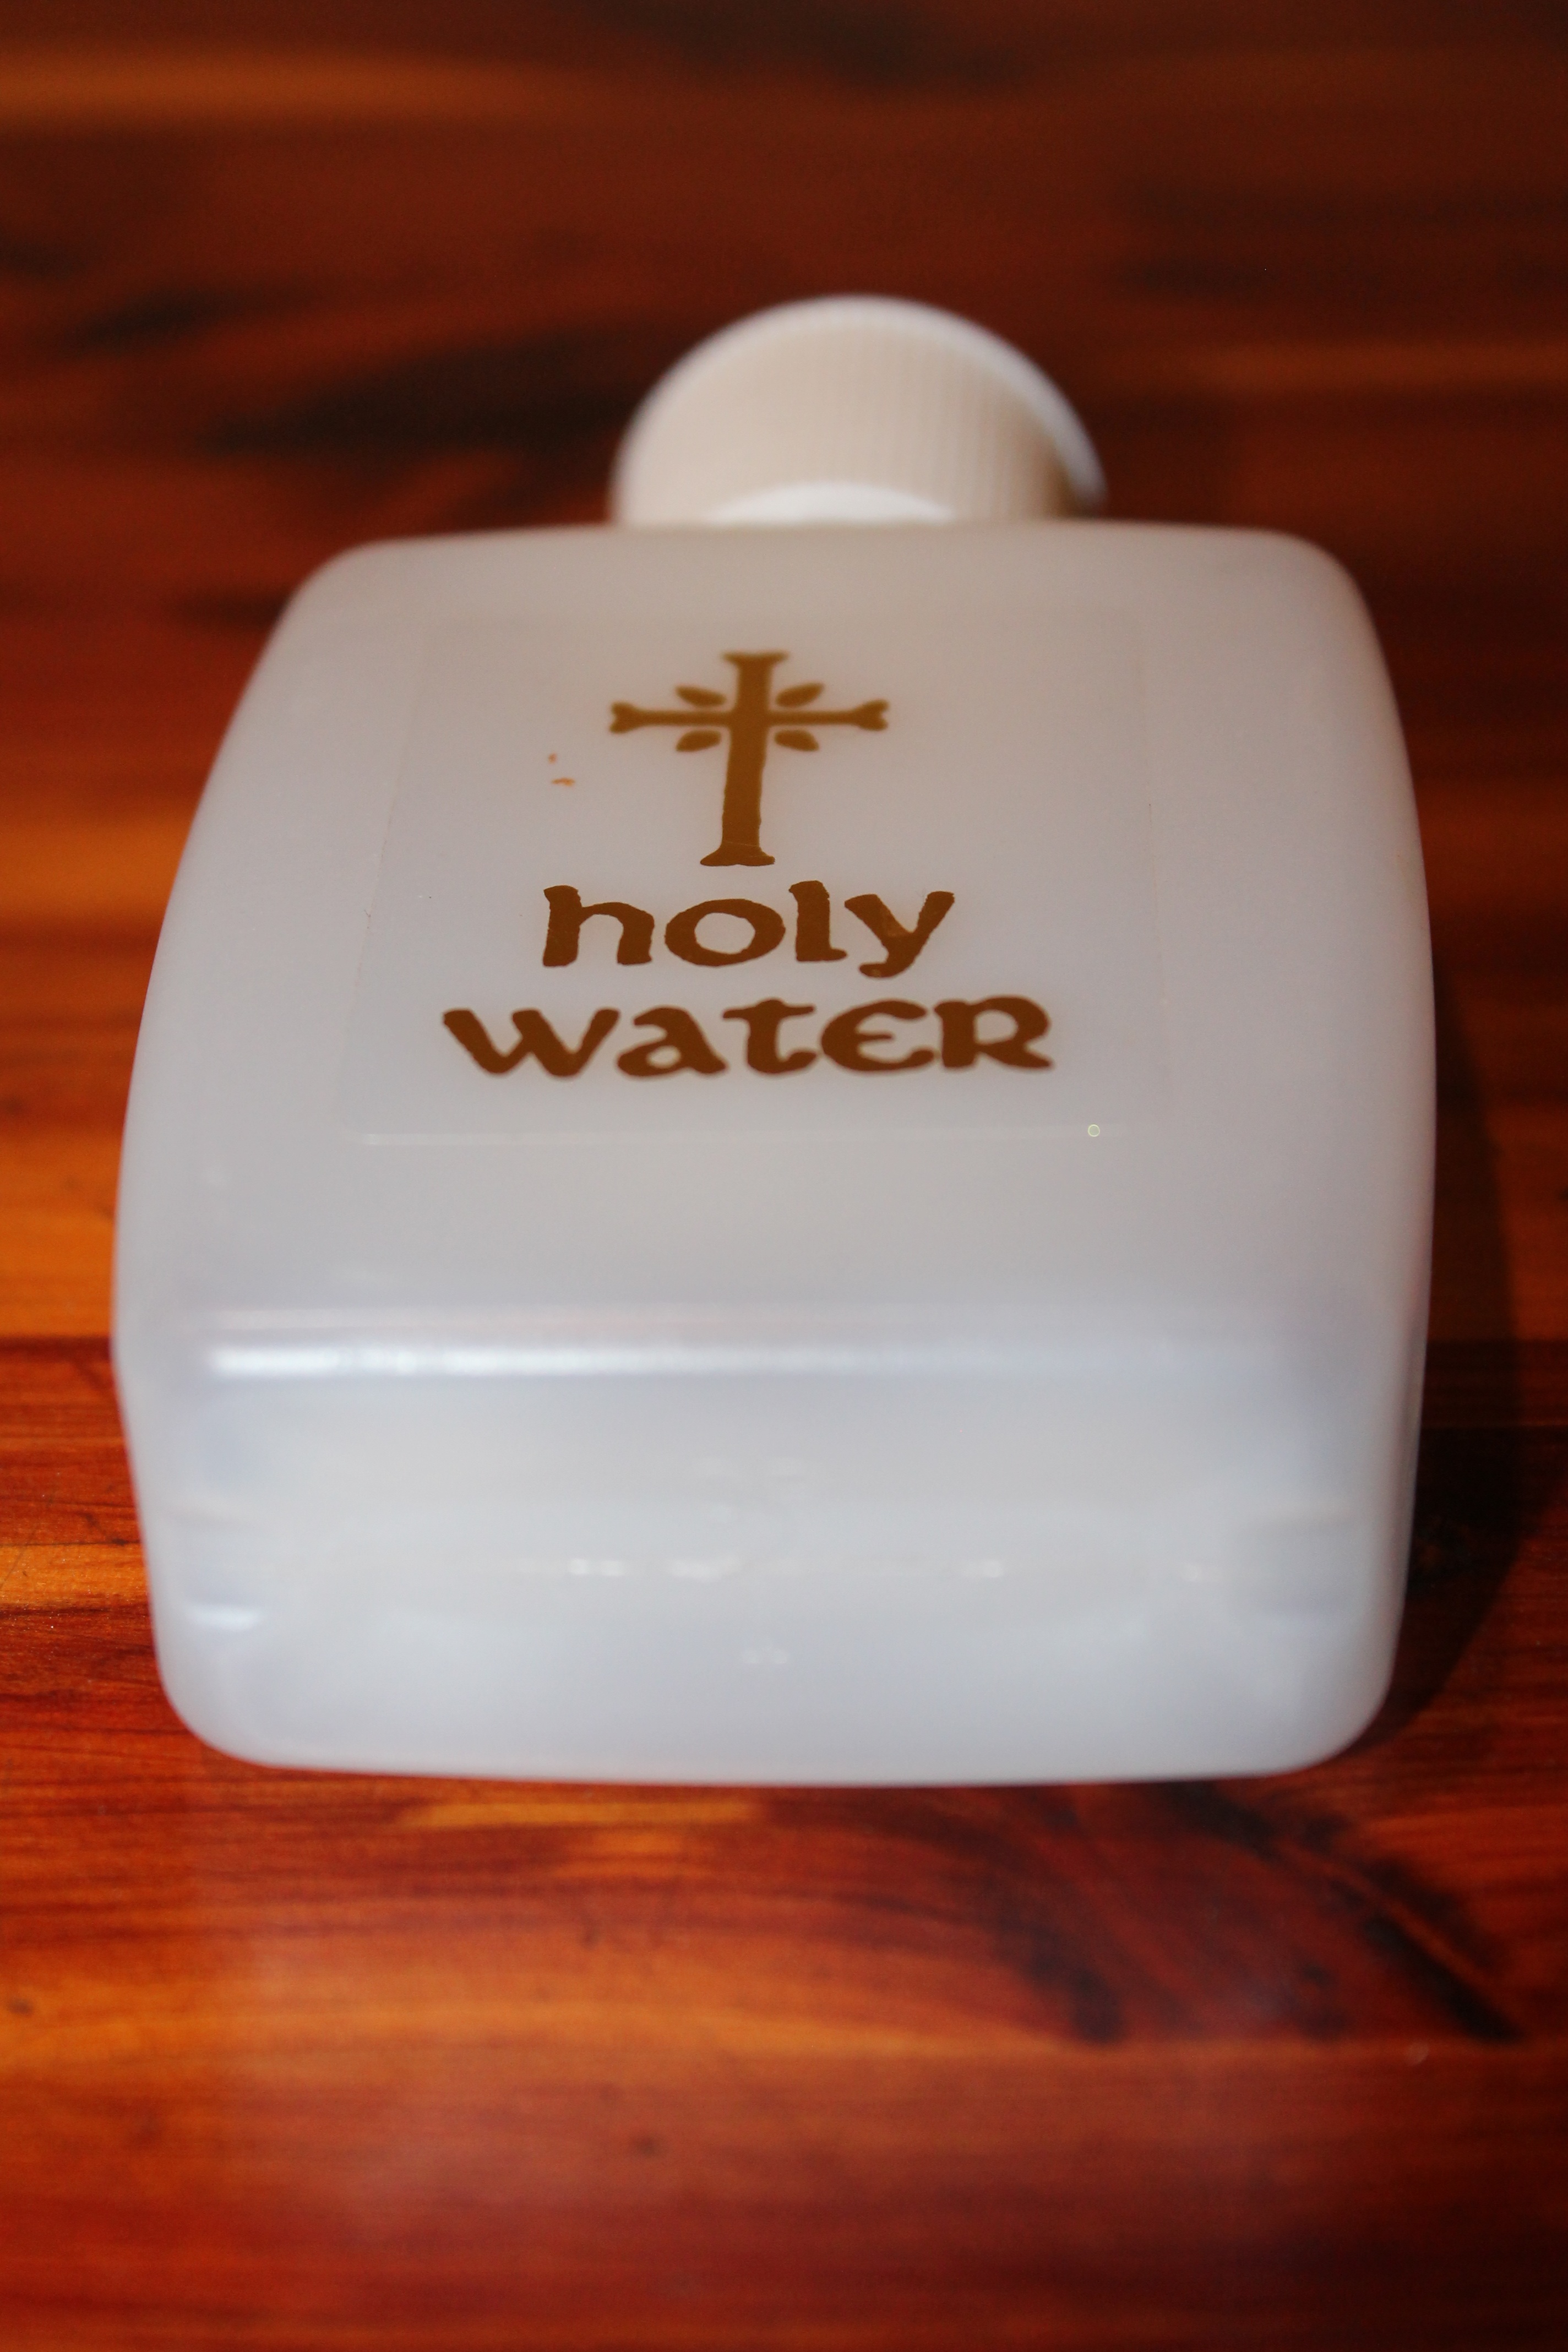
hand, white, food, ceramic, church, candle, dessert, lighting, spiritual, new mexico, religious, grace, faith, jesus, porcelain, shape, god, flavor, ghost hunter, exorcism, haunted house, ghost hunting, paranormal investigator, holy water, amber avalona, religious ceremony, demons, catholic water, religious blessing, house blessing, priest blessing, consecrated water, house cleanse, house cleansing, catholic curandera, water blessed by priest, religious ceremonies, religious symbol, catholic prayer, demonologist, rites of exorcism, spiritual healing